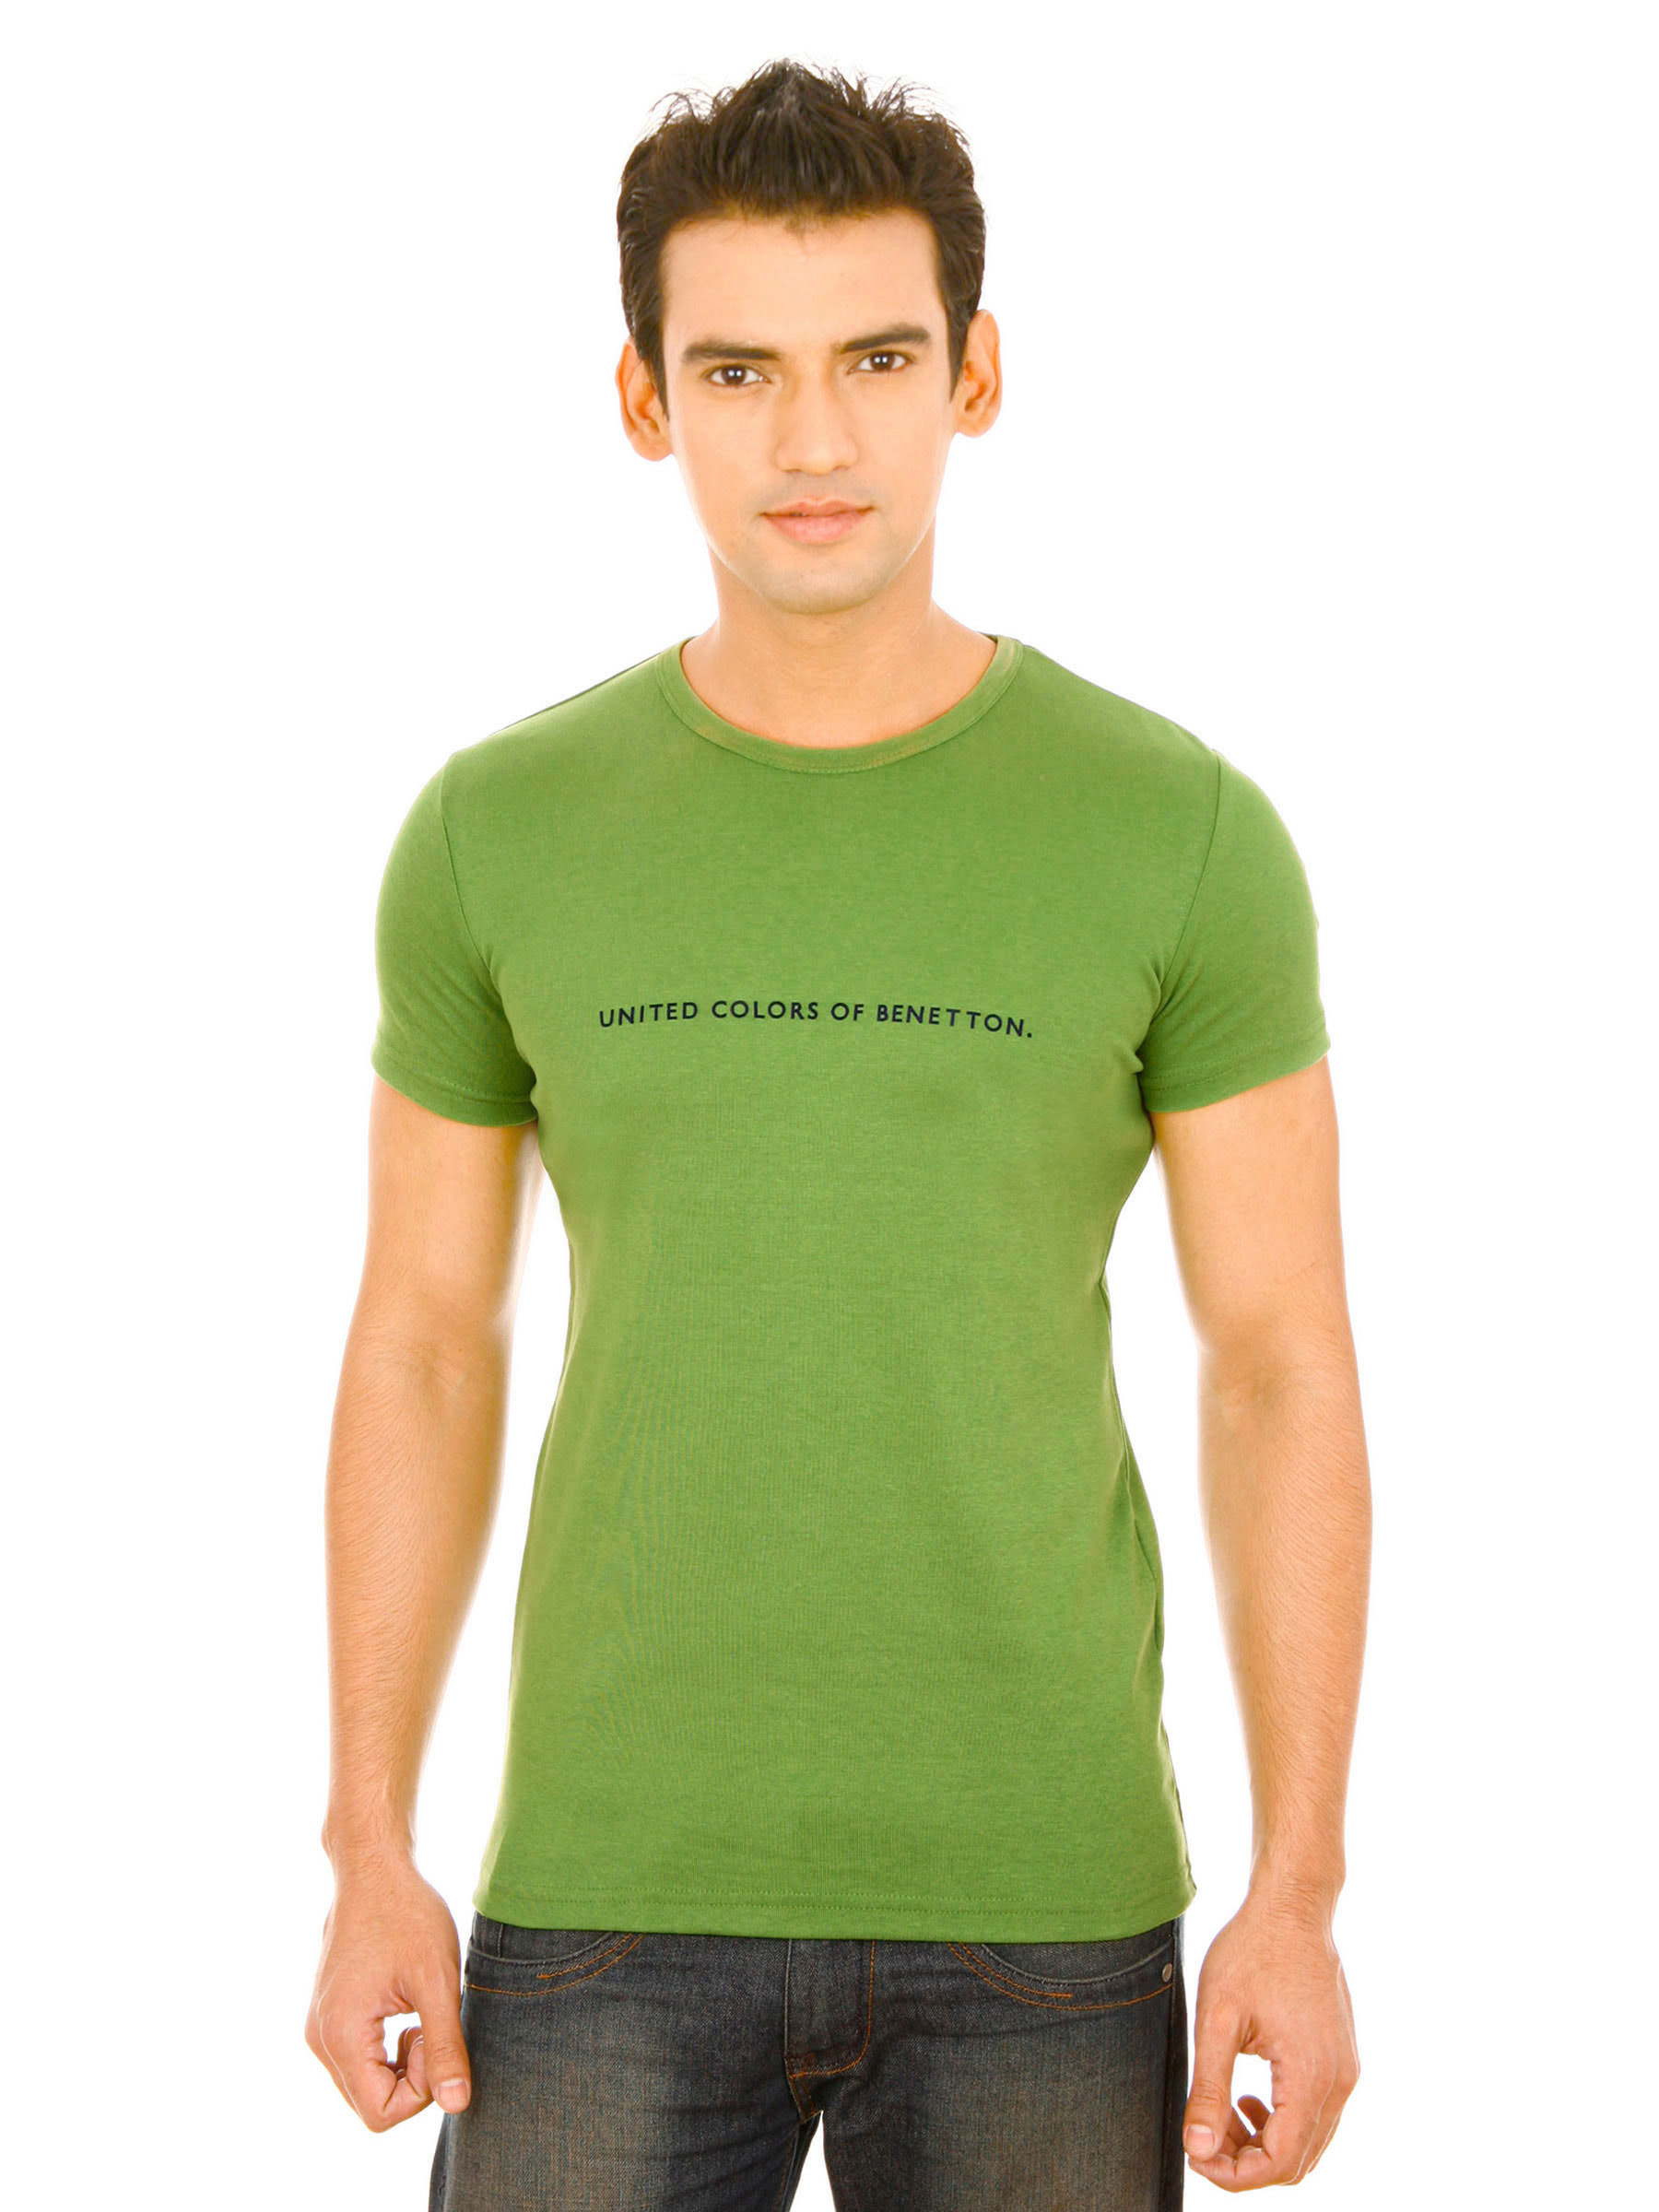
United Colors of Benetton Men Light Green Tshirts
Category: Apparel / Topwear / Tshirts
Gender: Men
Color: Green
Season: Fall 2011
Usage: Casual